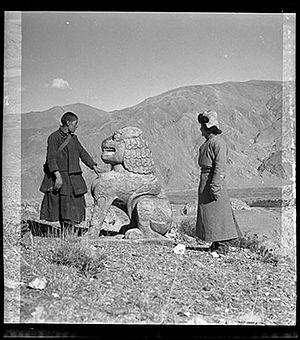
Tri Ralpachen, né Tritsuk Detsen, né en 802, mort en 838, fut le 41ᵉ souverain de la dynastie Yarlung et régna de 815 à 838. Il est l'un des Trois Rois religieux, Chögyal ou dharmaraja du Tibet avec Songtsen Gampo et Trisong Detsen.